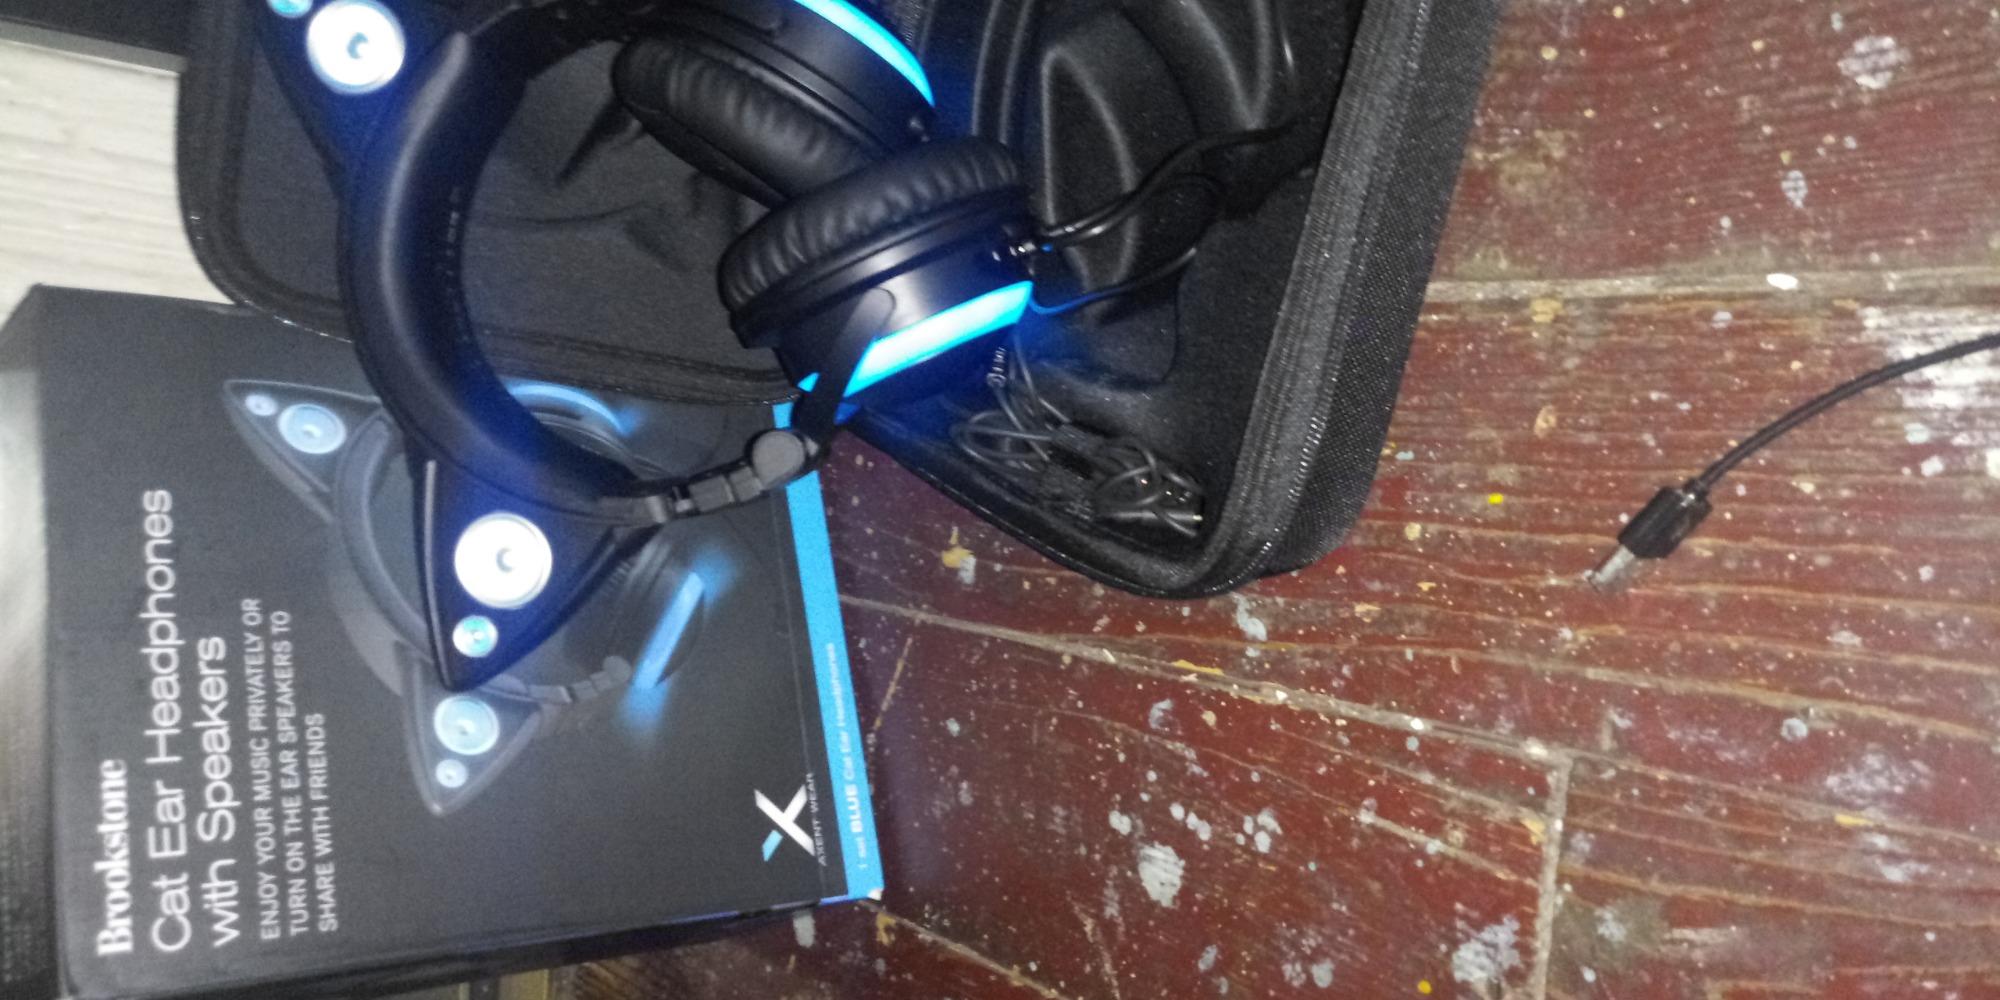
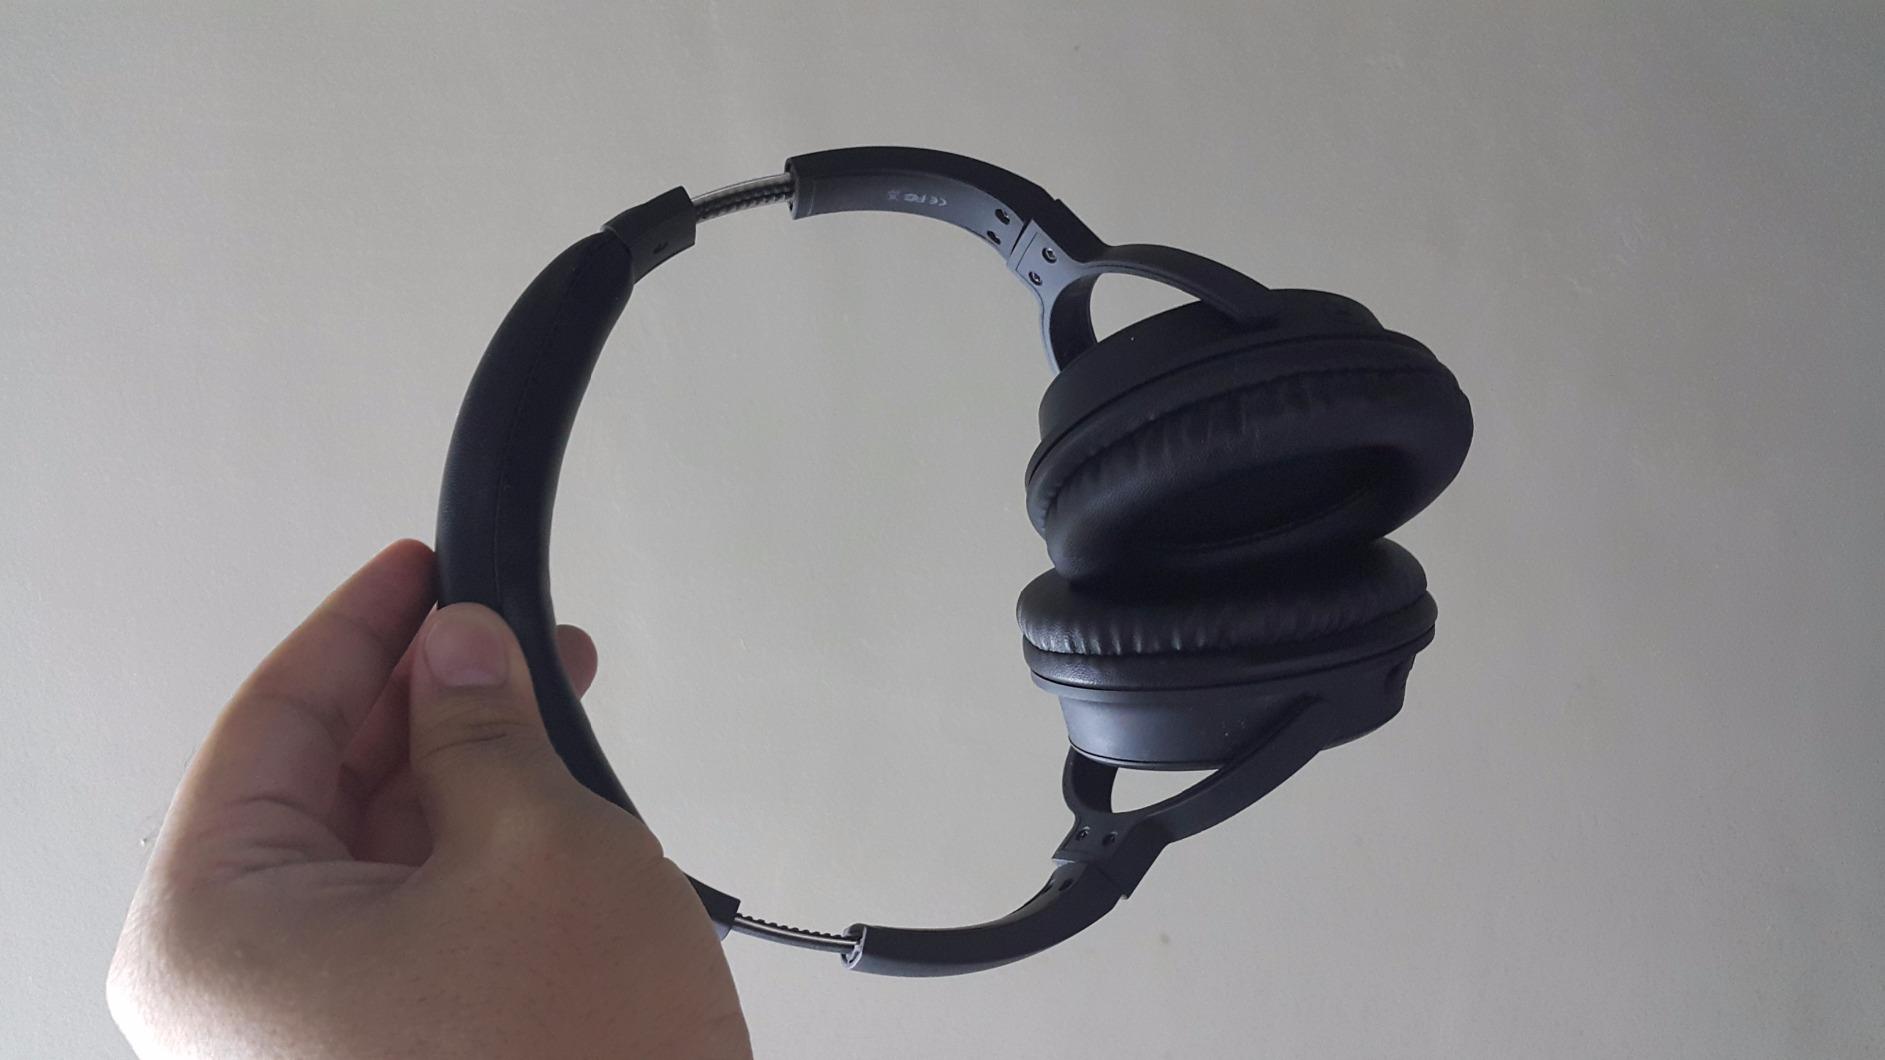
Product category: headphones
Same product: no